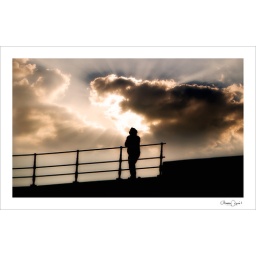
a lone figure watches leaned against a metal fence - the clouds and the sun rays are as shot